Pearl Jam

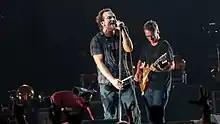
Pearl Jam performing in London in June 2018

In January 2016, the band announced a tour of the United States and Canada, including appearances at the New Orleans Jazz Festival and Bonnaroo. In April 2017, Pearl Jam was inducted into the Rock and Roll Hall of Fame. At the ceremony they were inducted by comedian David Letterman. In August 2017, the band announced the release of the live album and concert film "Let's Play Two" from the band's shows at Wrigley Field in Chicago the previous year. The band launched a 2018 tour with shows in South America in March 2018, including shows at Lollapalooza events in Brazil and Chile. followed by performances in Europe and North America. The tour included two shows for homelessness-related charities in the band's hometown of Seattle. Prior to the first shows of the tour, Pearl Jam released the song "Can't Deny Me".